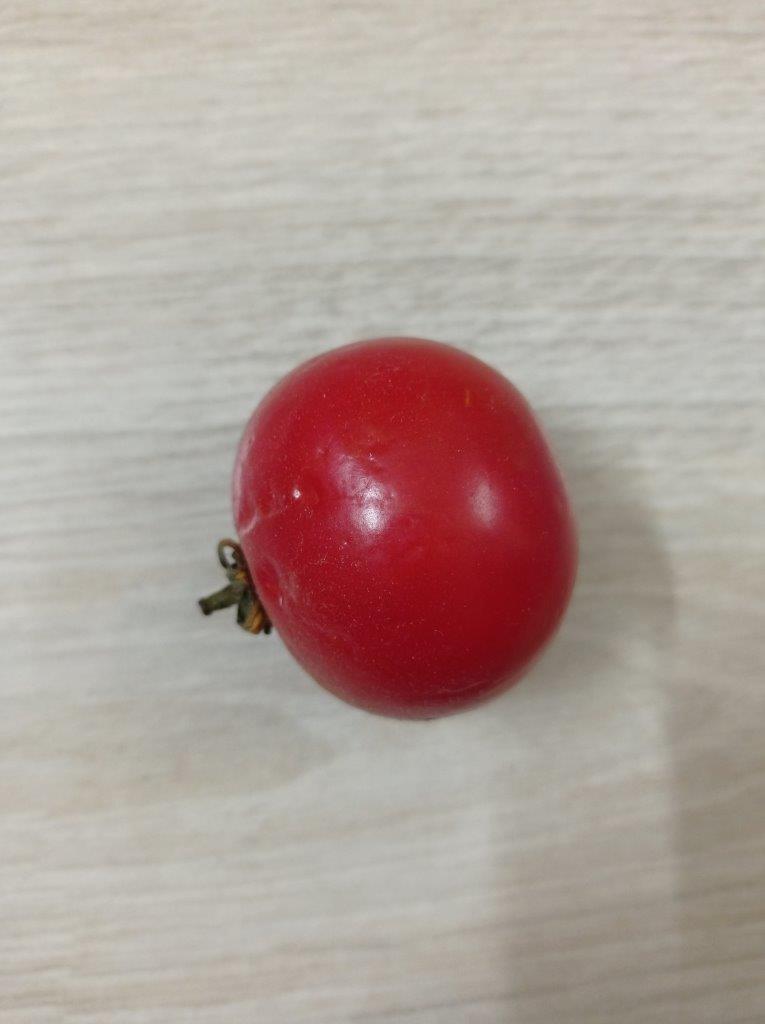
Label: Fresh